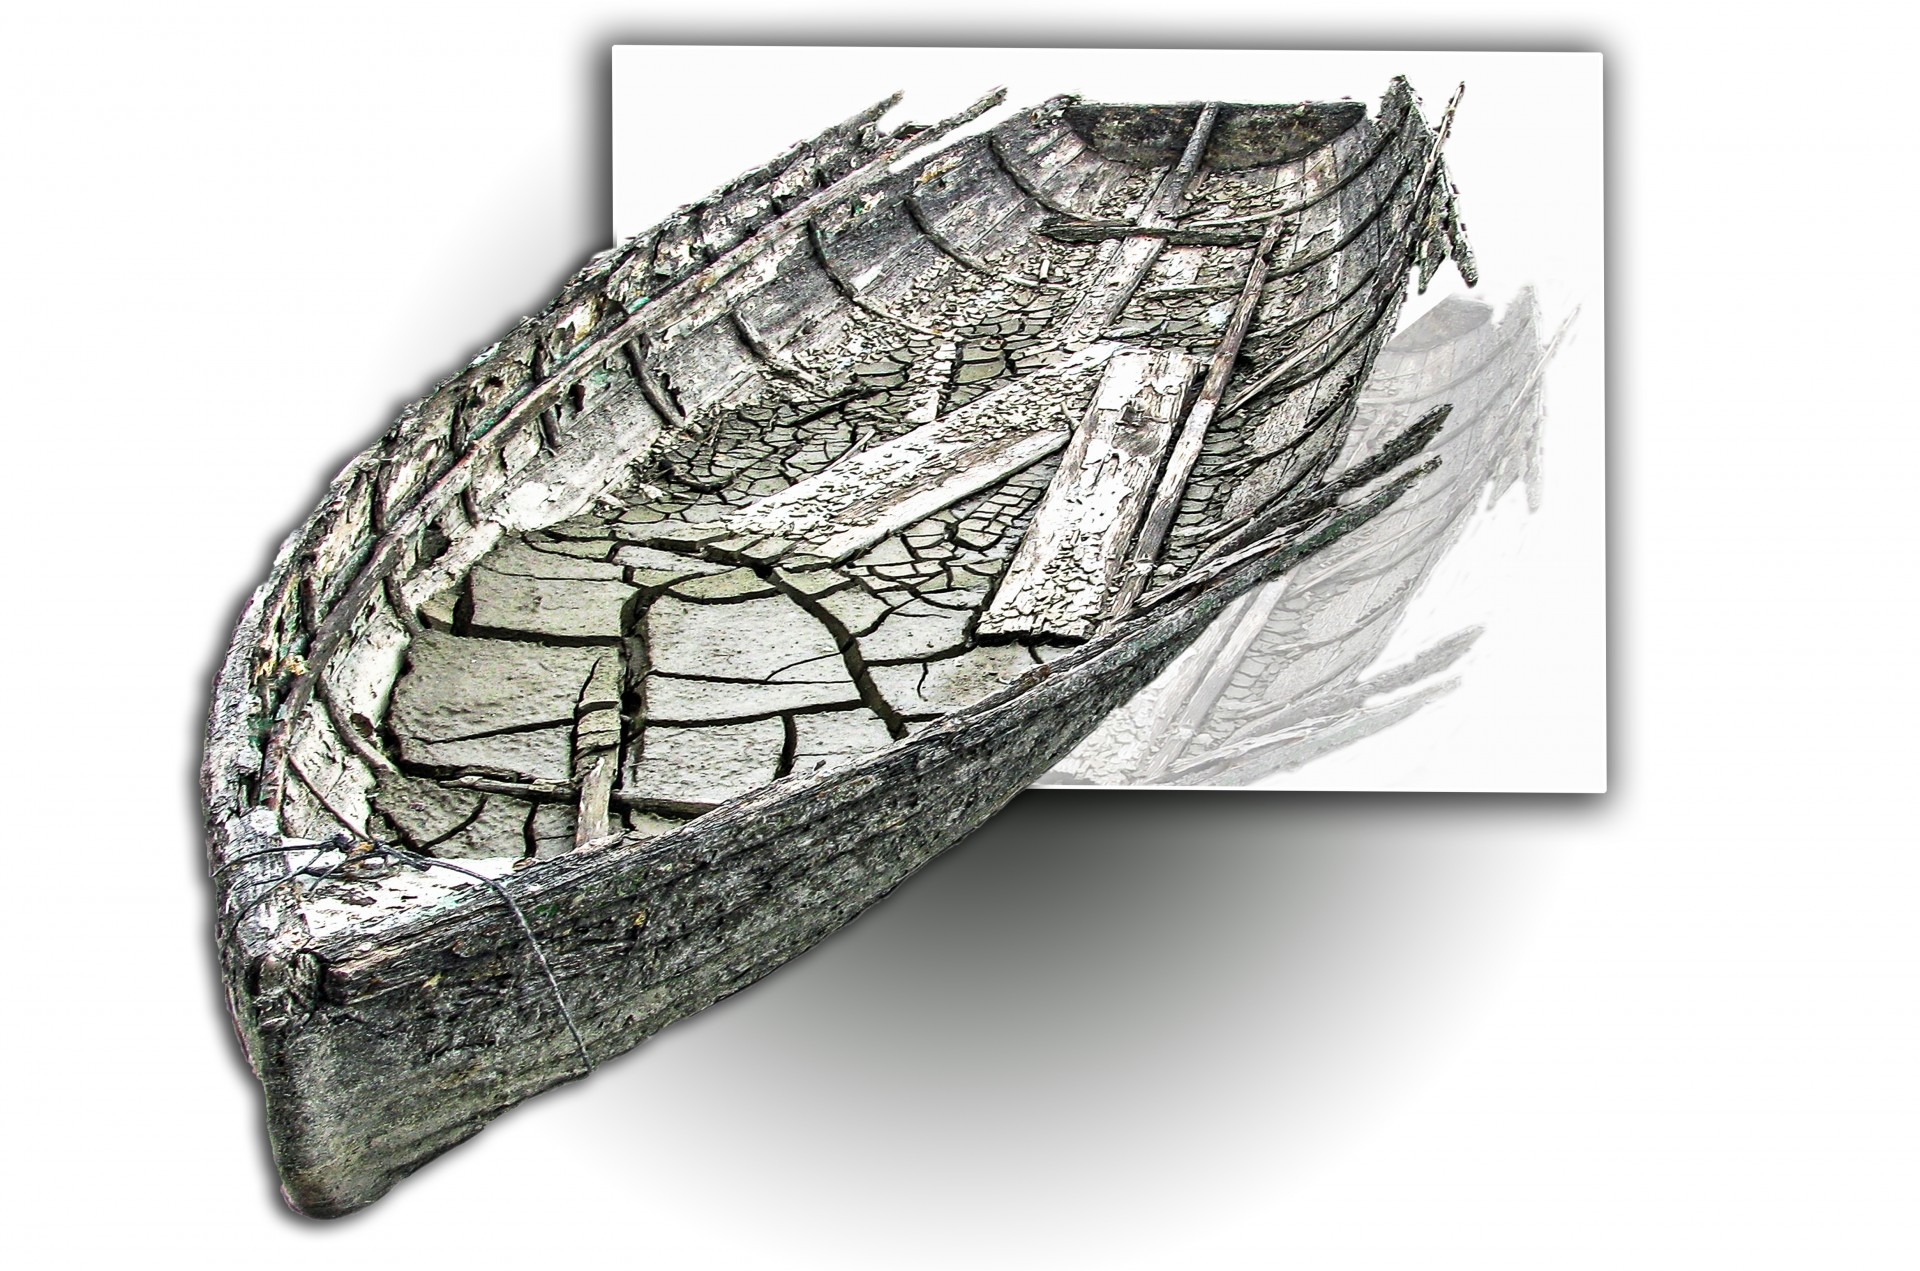
wing, white, boat, old, isolated, ship, fishing, mud, broken, abandoned, sad, background, sketch, drawing, wooden, history, emotions, drained